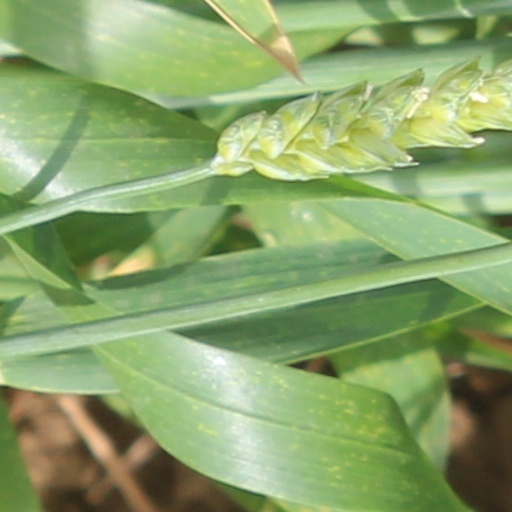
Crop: wheat